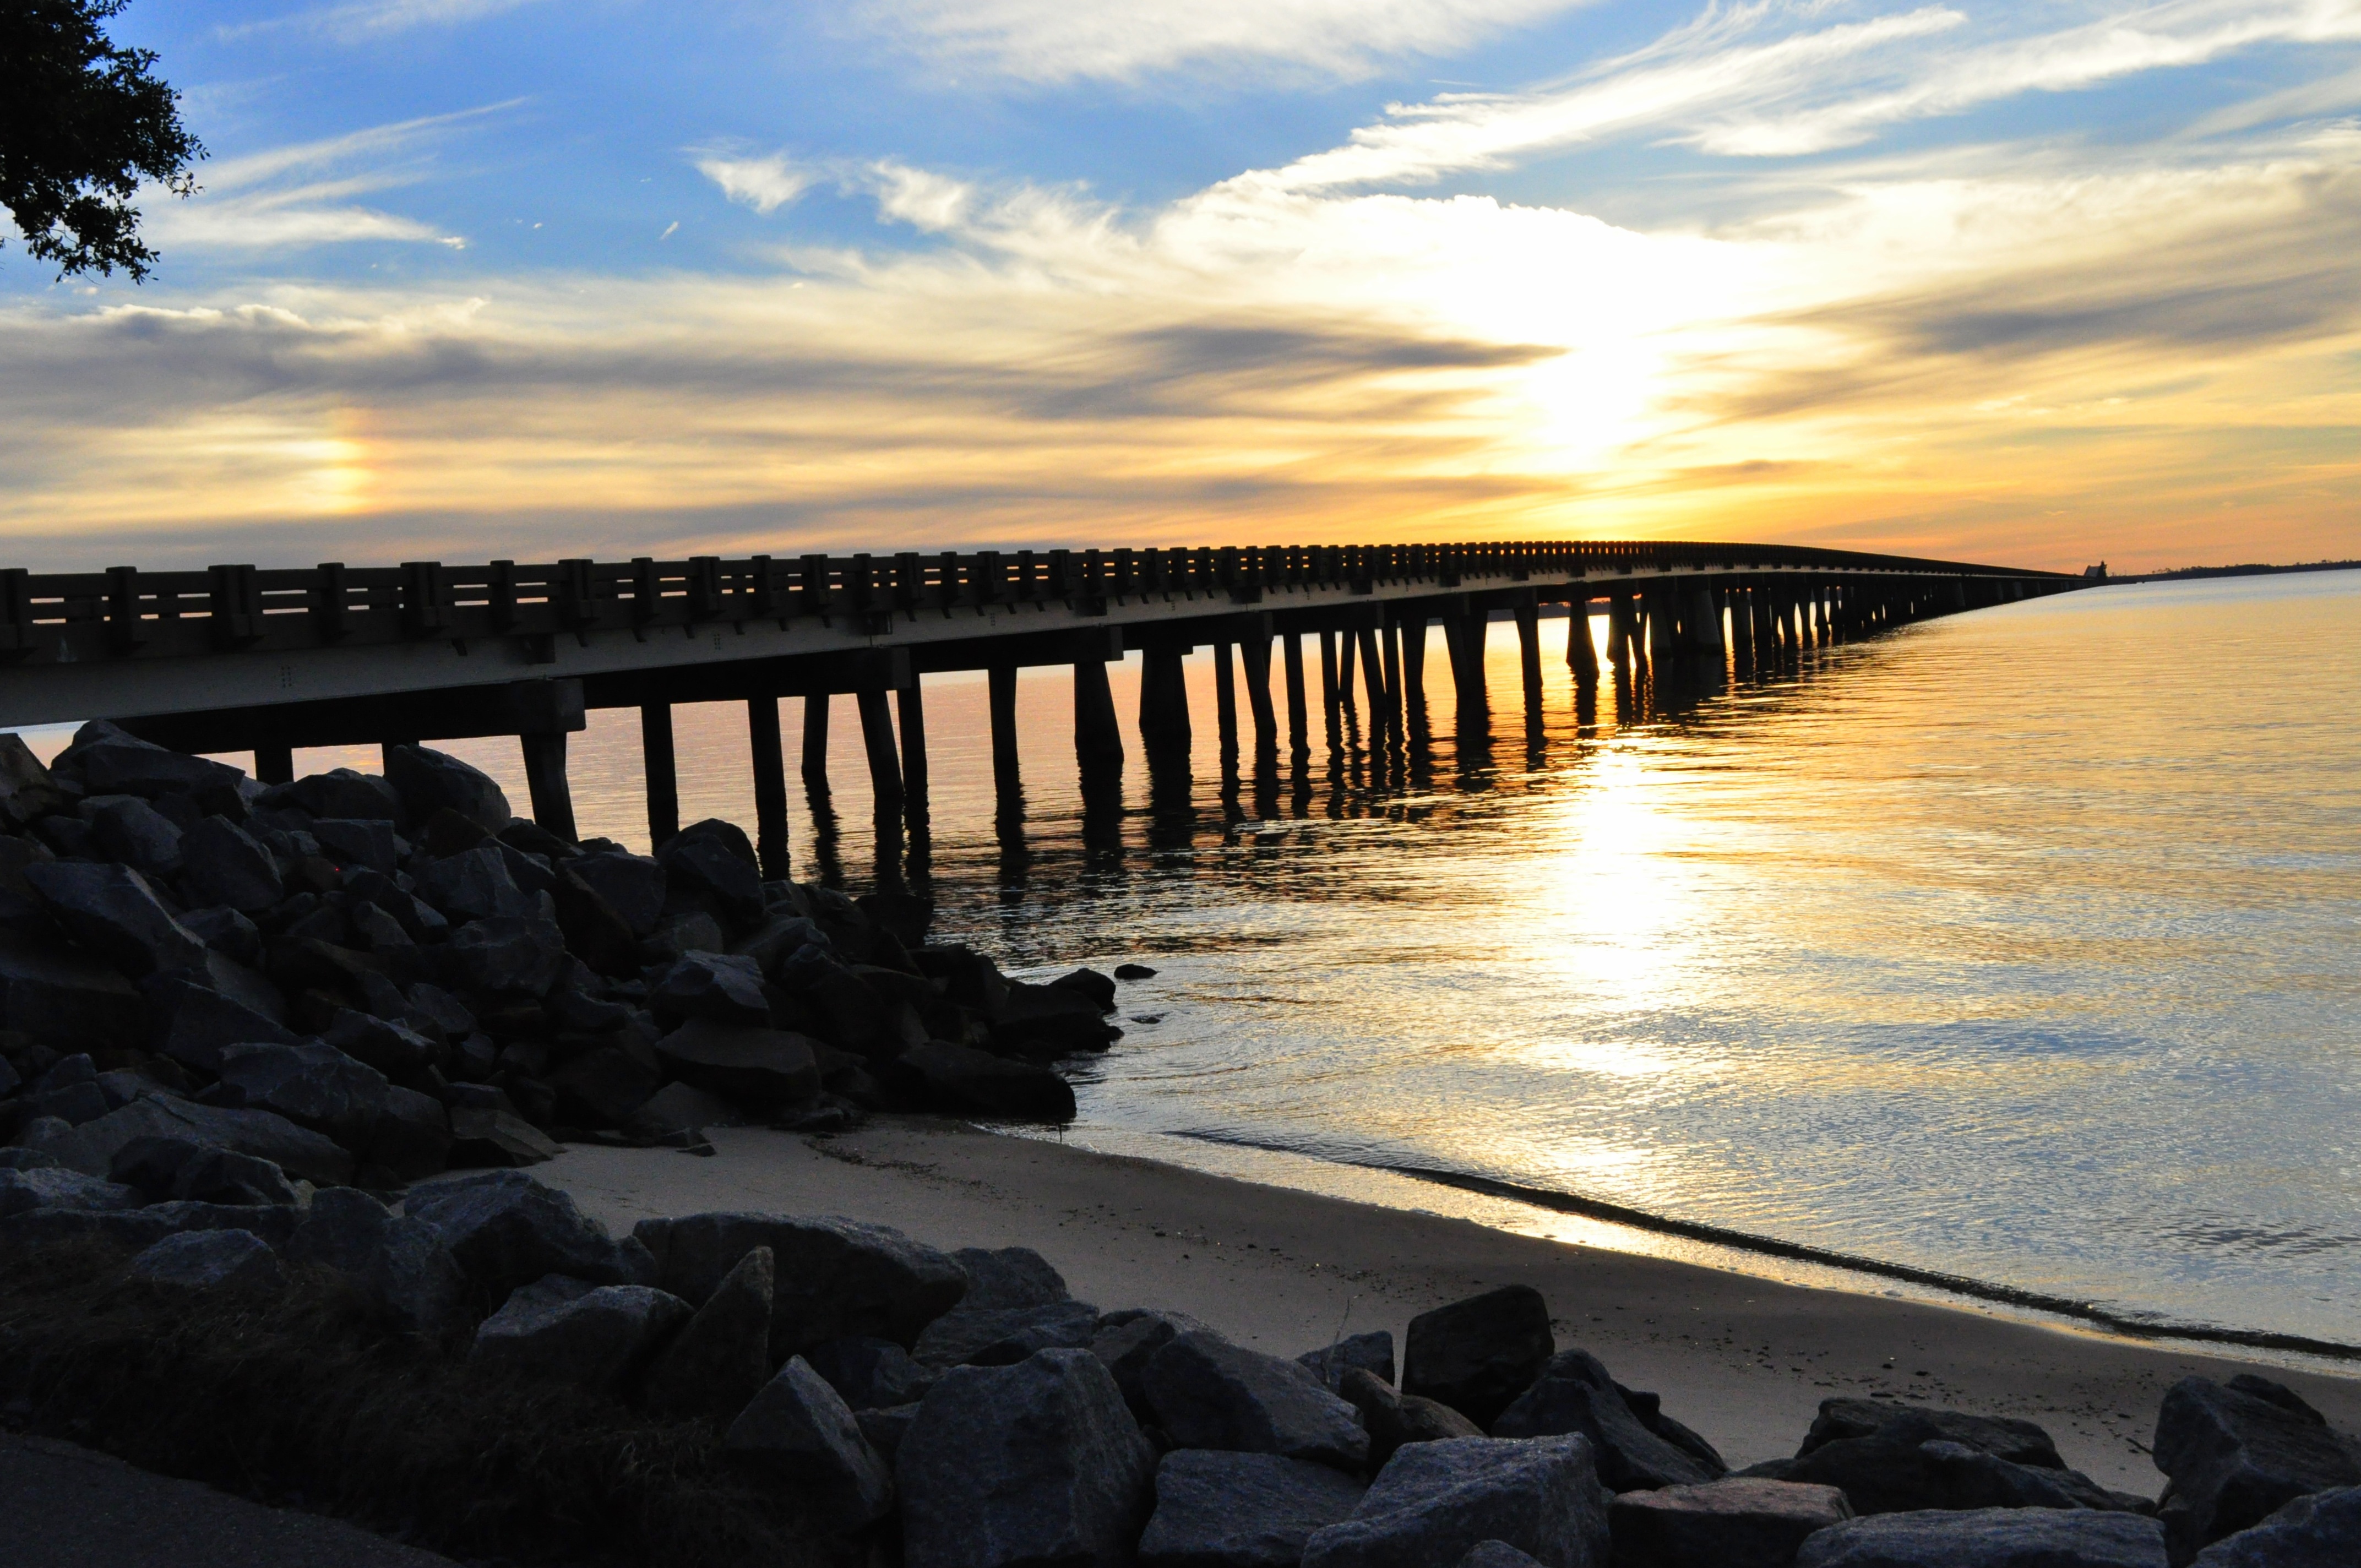
beach, landscape, sea, coast, water, nature, ocean, horizon, sky, sun, sunrise, sunset, sunlight, morning, shore, wave, dawn, pier, summer, dusk, evening, reflection, bay, clouds, beach sunset